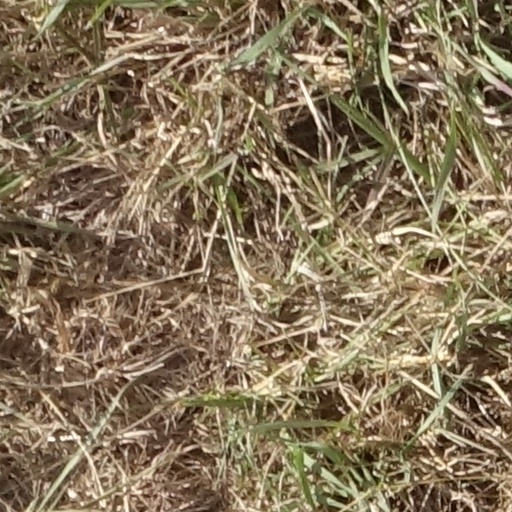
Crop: sorghum